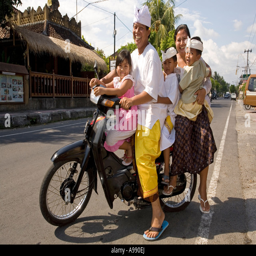
family of five on a motorcycle